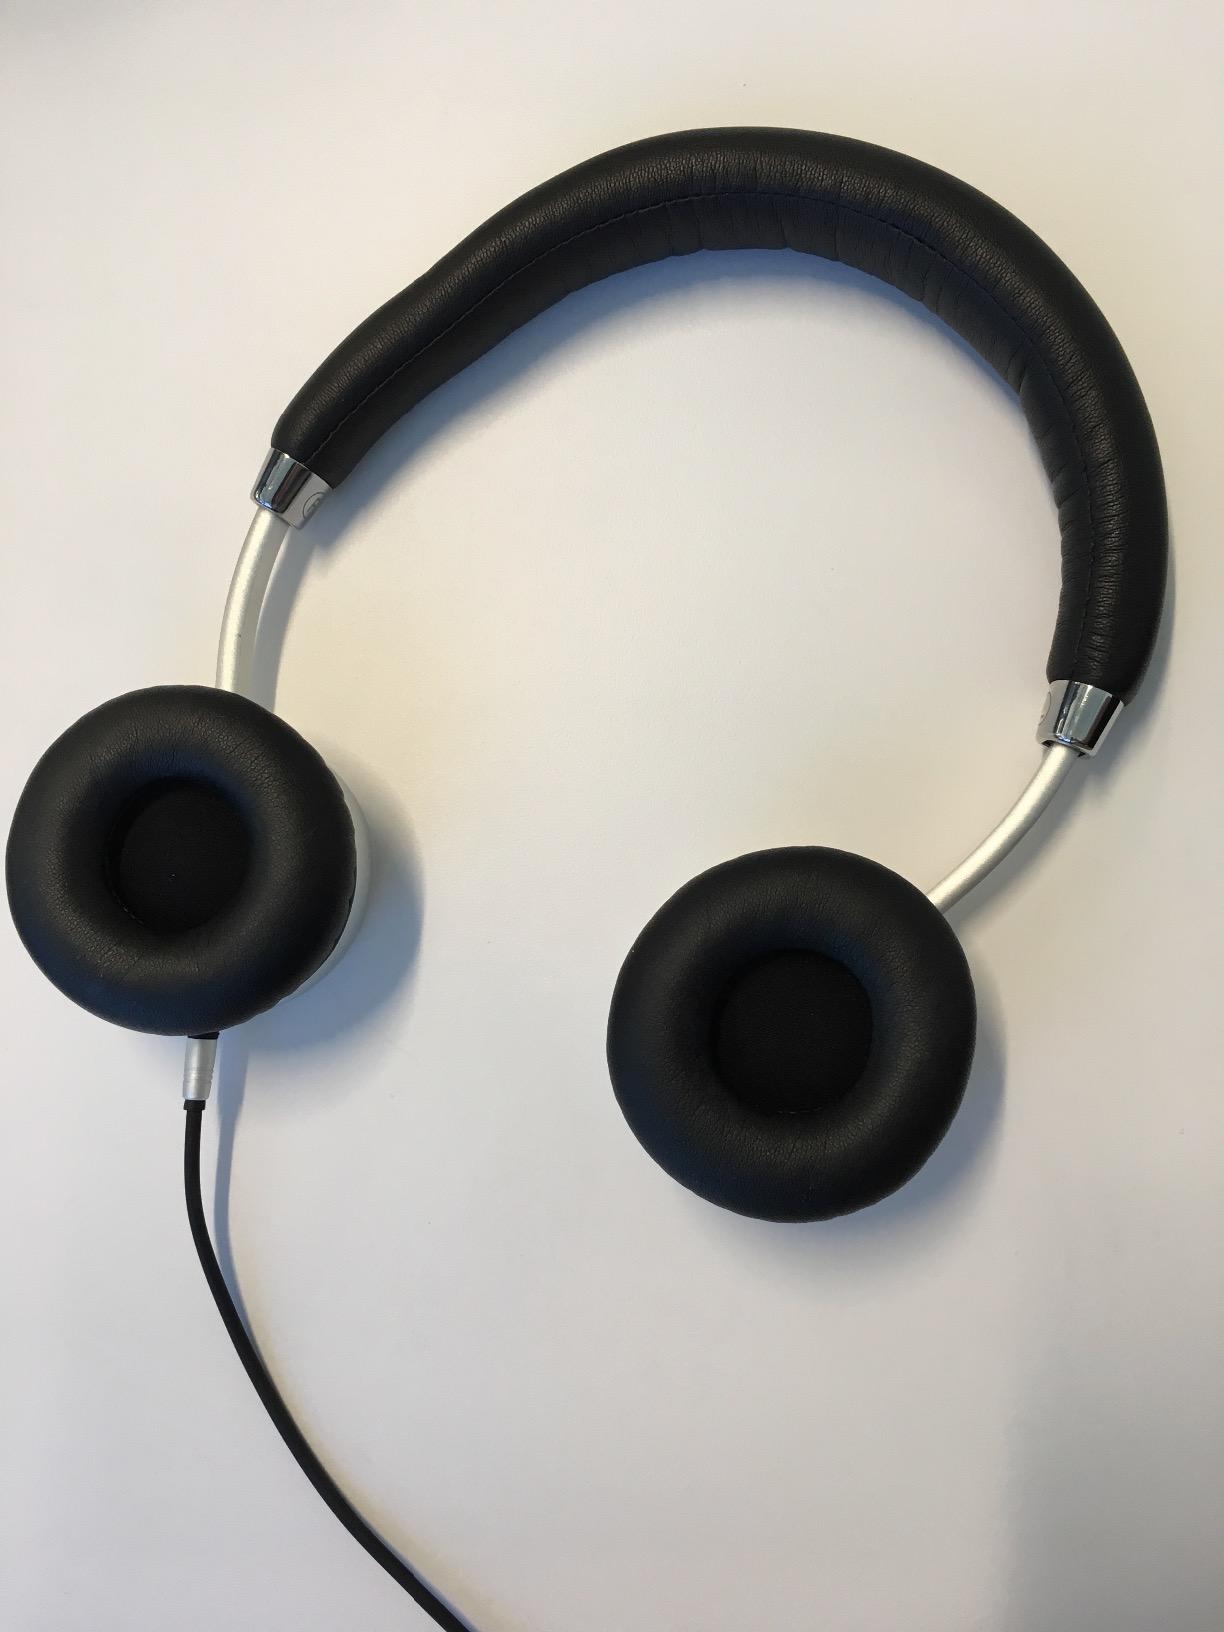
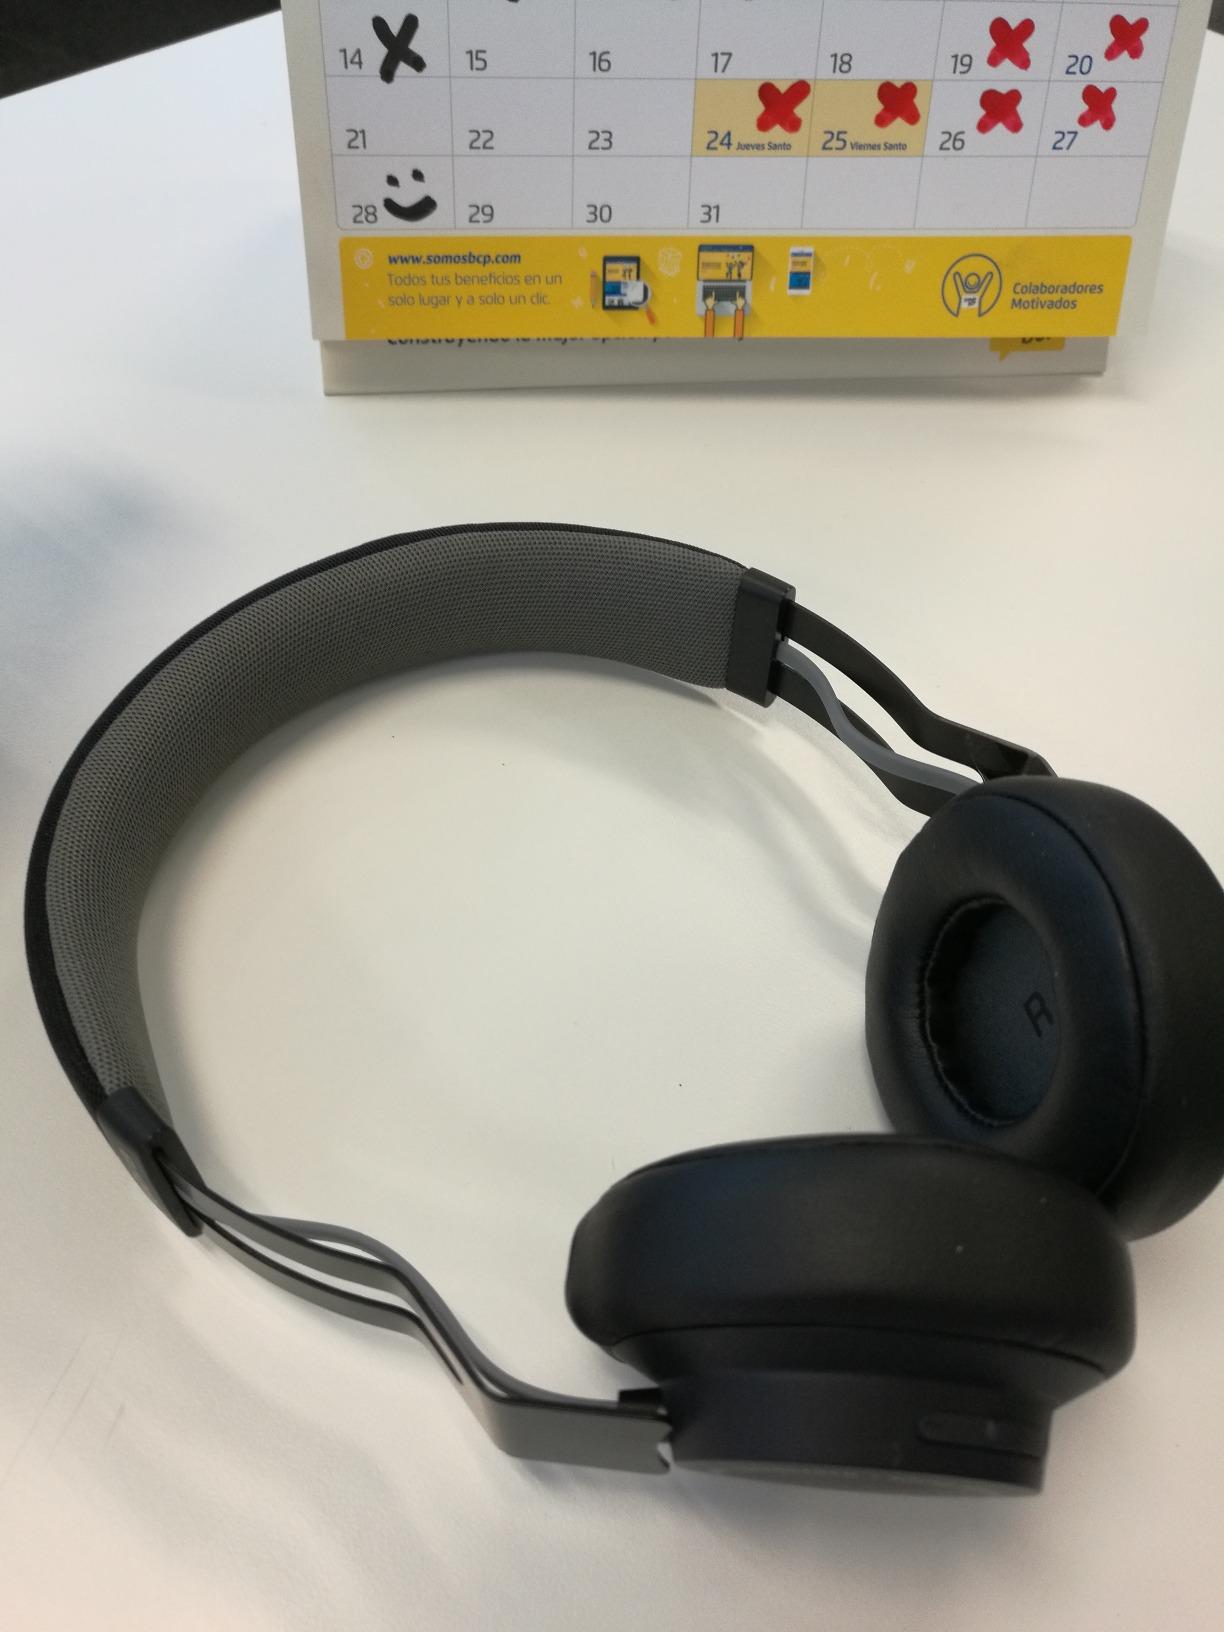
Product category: headphones
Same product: no